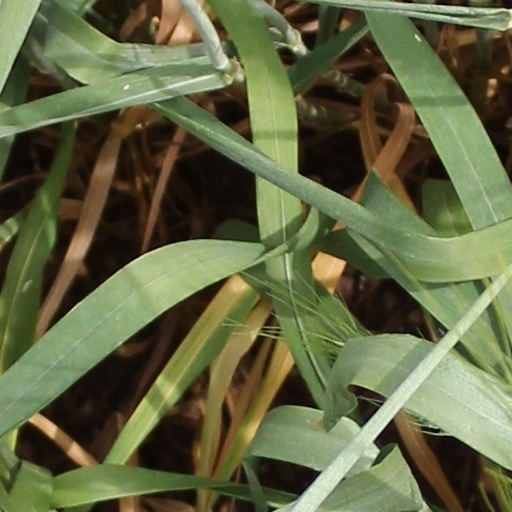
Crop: wheat